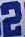
Number: 2